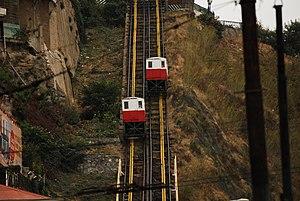
Les funiculaires de Valparaíso, appelés localement ascensores, sont une des particularités les plus célèbres et les plus pittoresques de la ville de Valparaíso, au Chili. Ils ont été déclarés « Monuments historiques » par le Conseil des Monuments nationaux du Chili.
Valparaíso /balpaɾaˈiso/, ou Valparaiso en français, est un port et une ville du Chili, capitale de la région et de la province homonymes. Elle est le premier port et la deuxième ville du Chili. La ville forme avec les communes voisines la conurbation du Grand Valparaíso qui compte environ 1 million d'habitants. Le Grand Valparaiso comprend les communes de Quilpué, Viña del Mar, Villa Alemana et Concón.
Cette liste répertorie des funiculaires dans le monde.